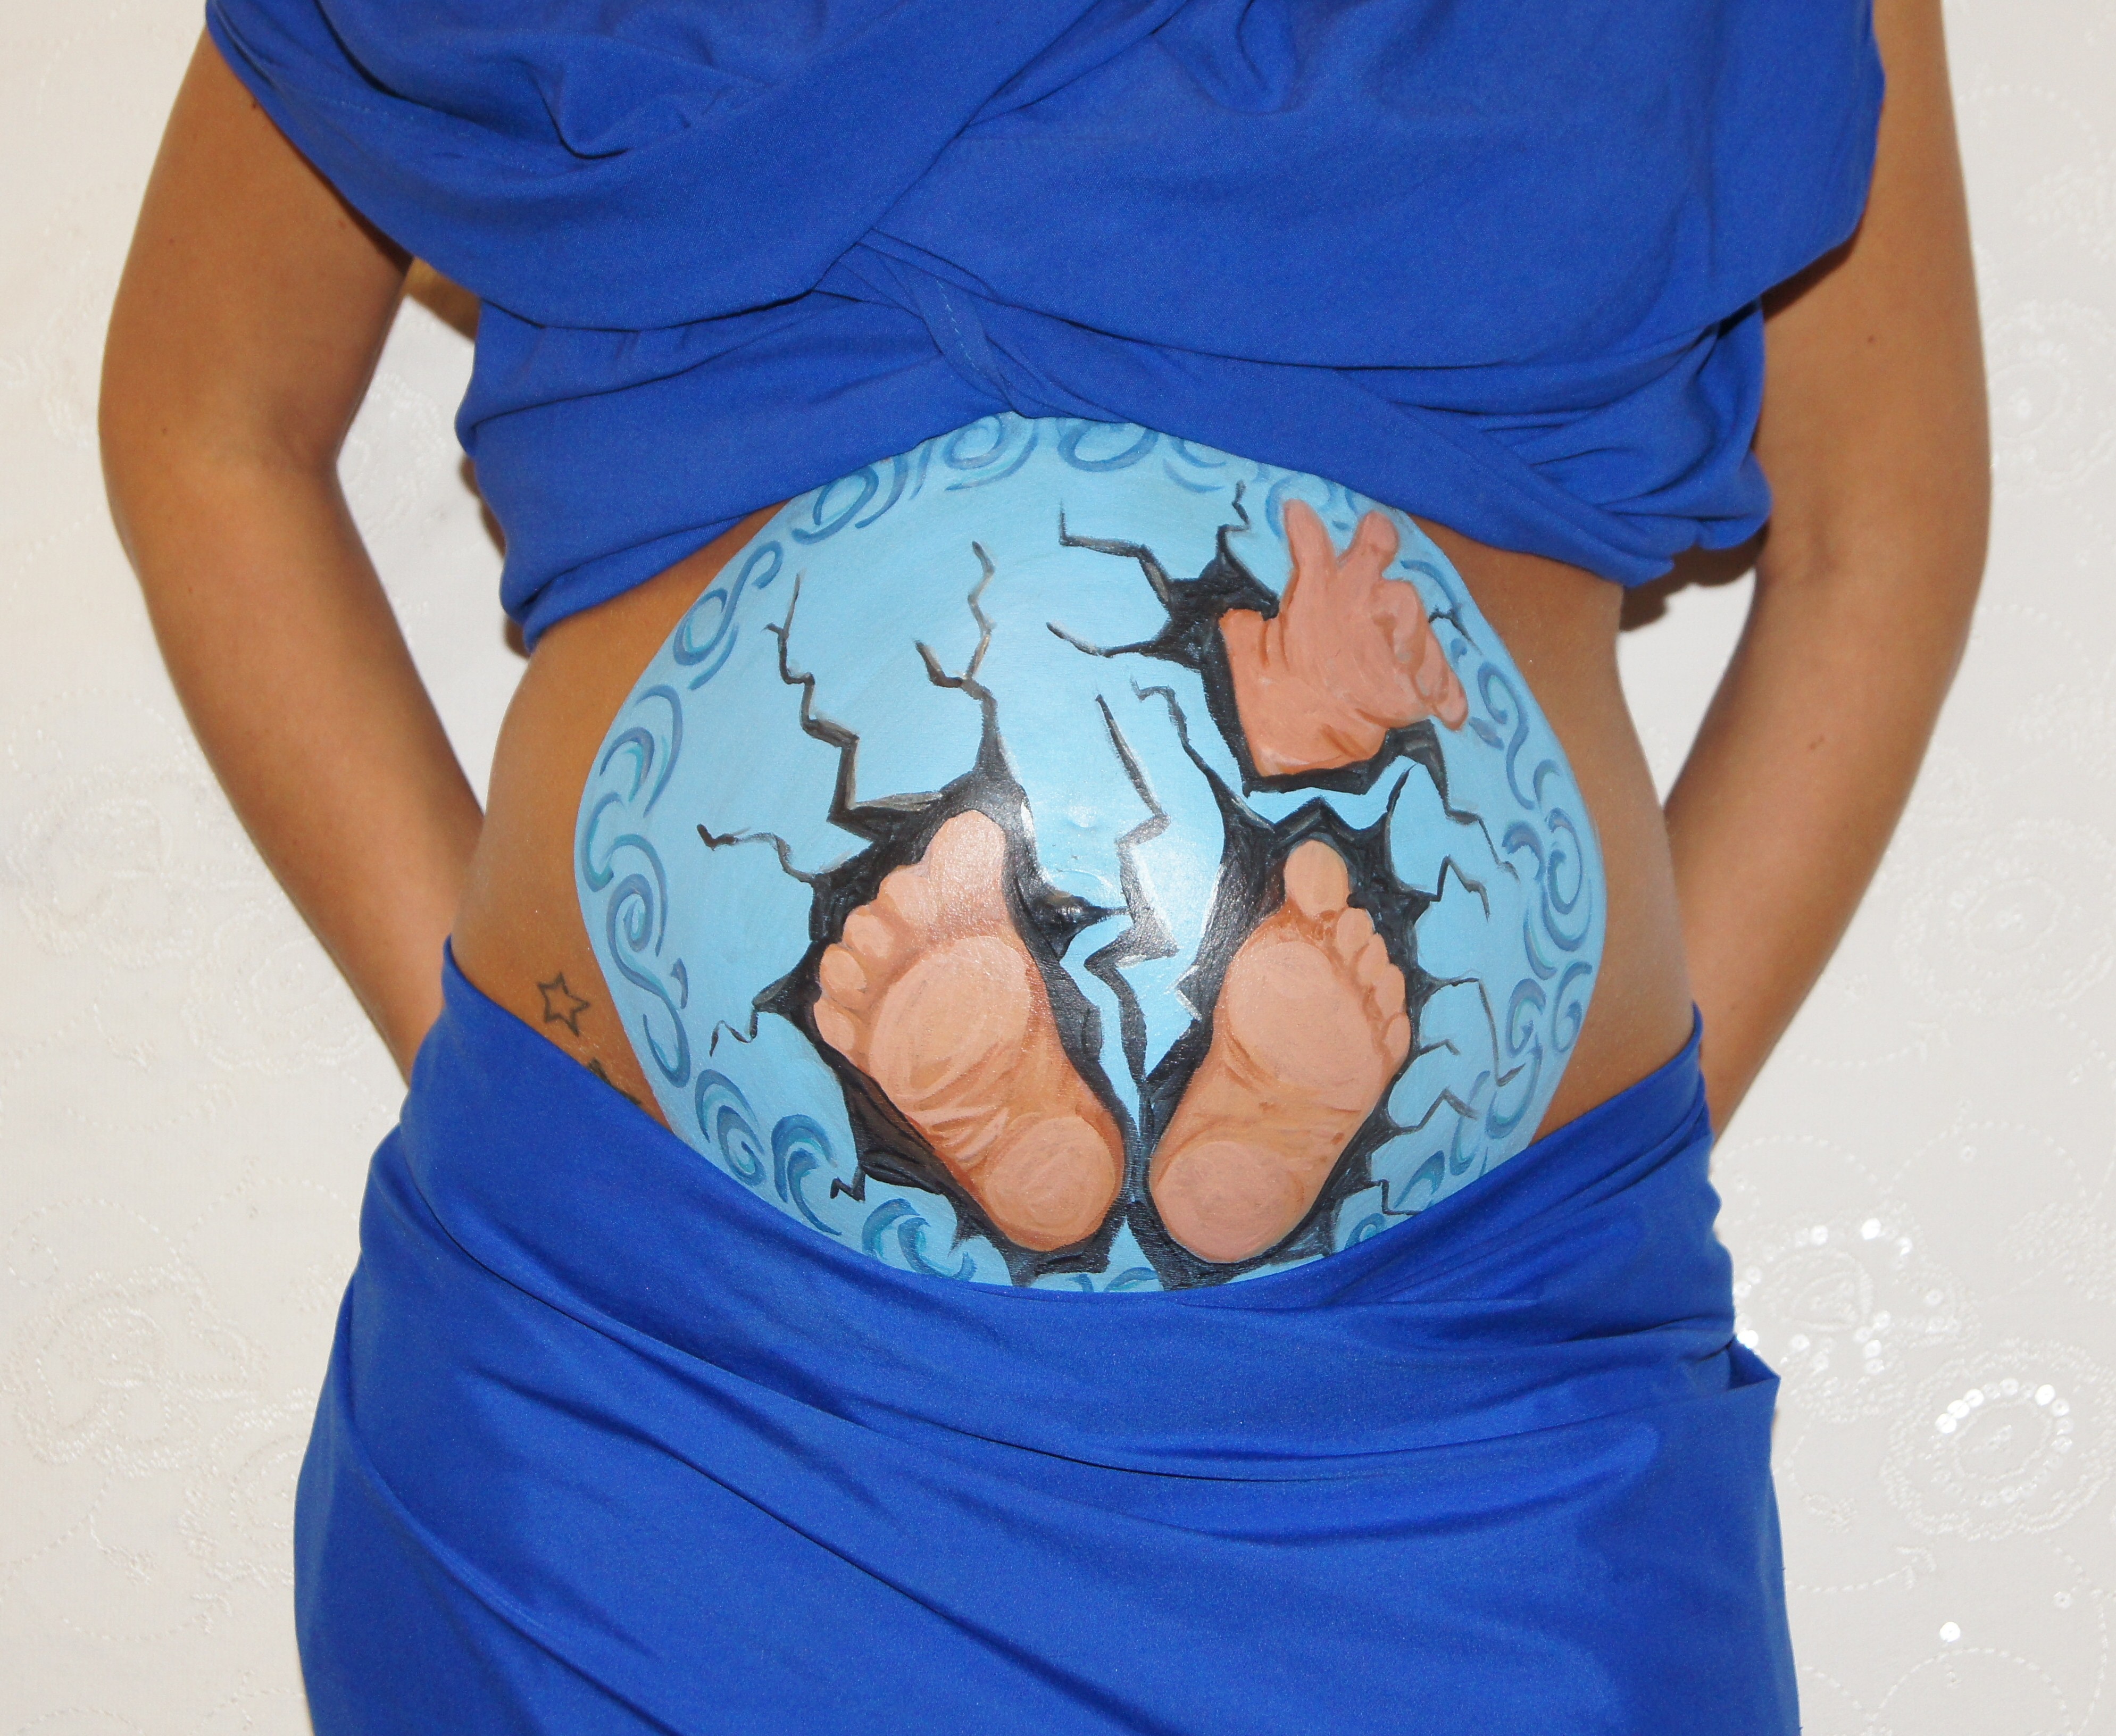
hand, feet, boy, trunk, leg, blue, arm, muscle, chest, human body, neck, organ, interaction, abdomen, sense, bellypaint, belly painting